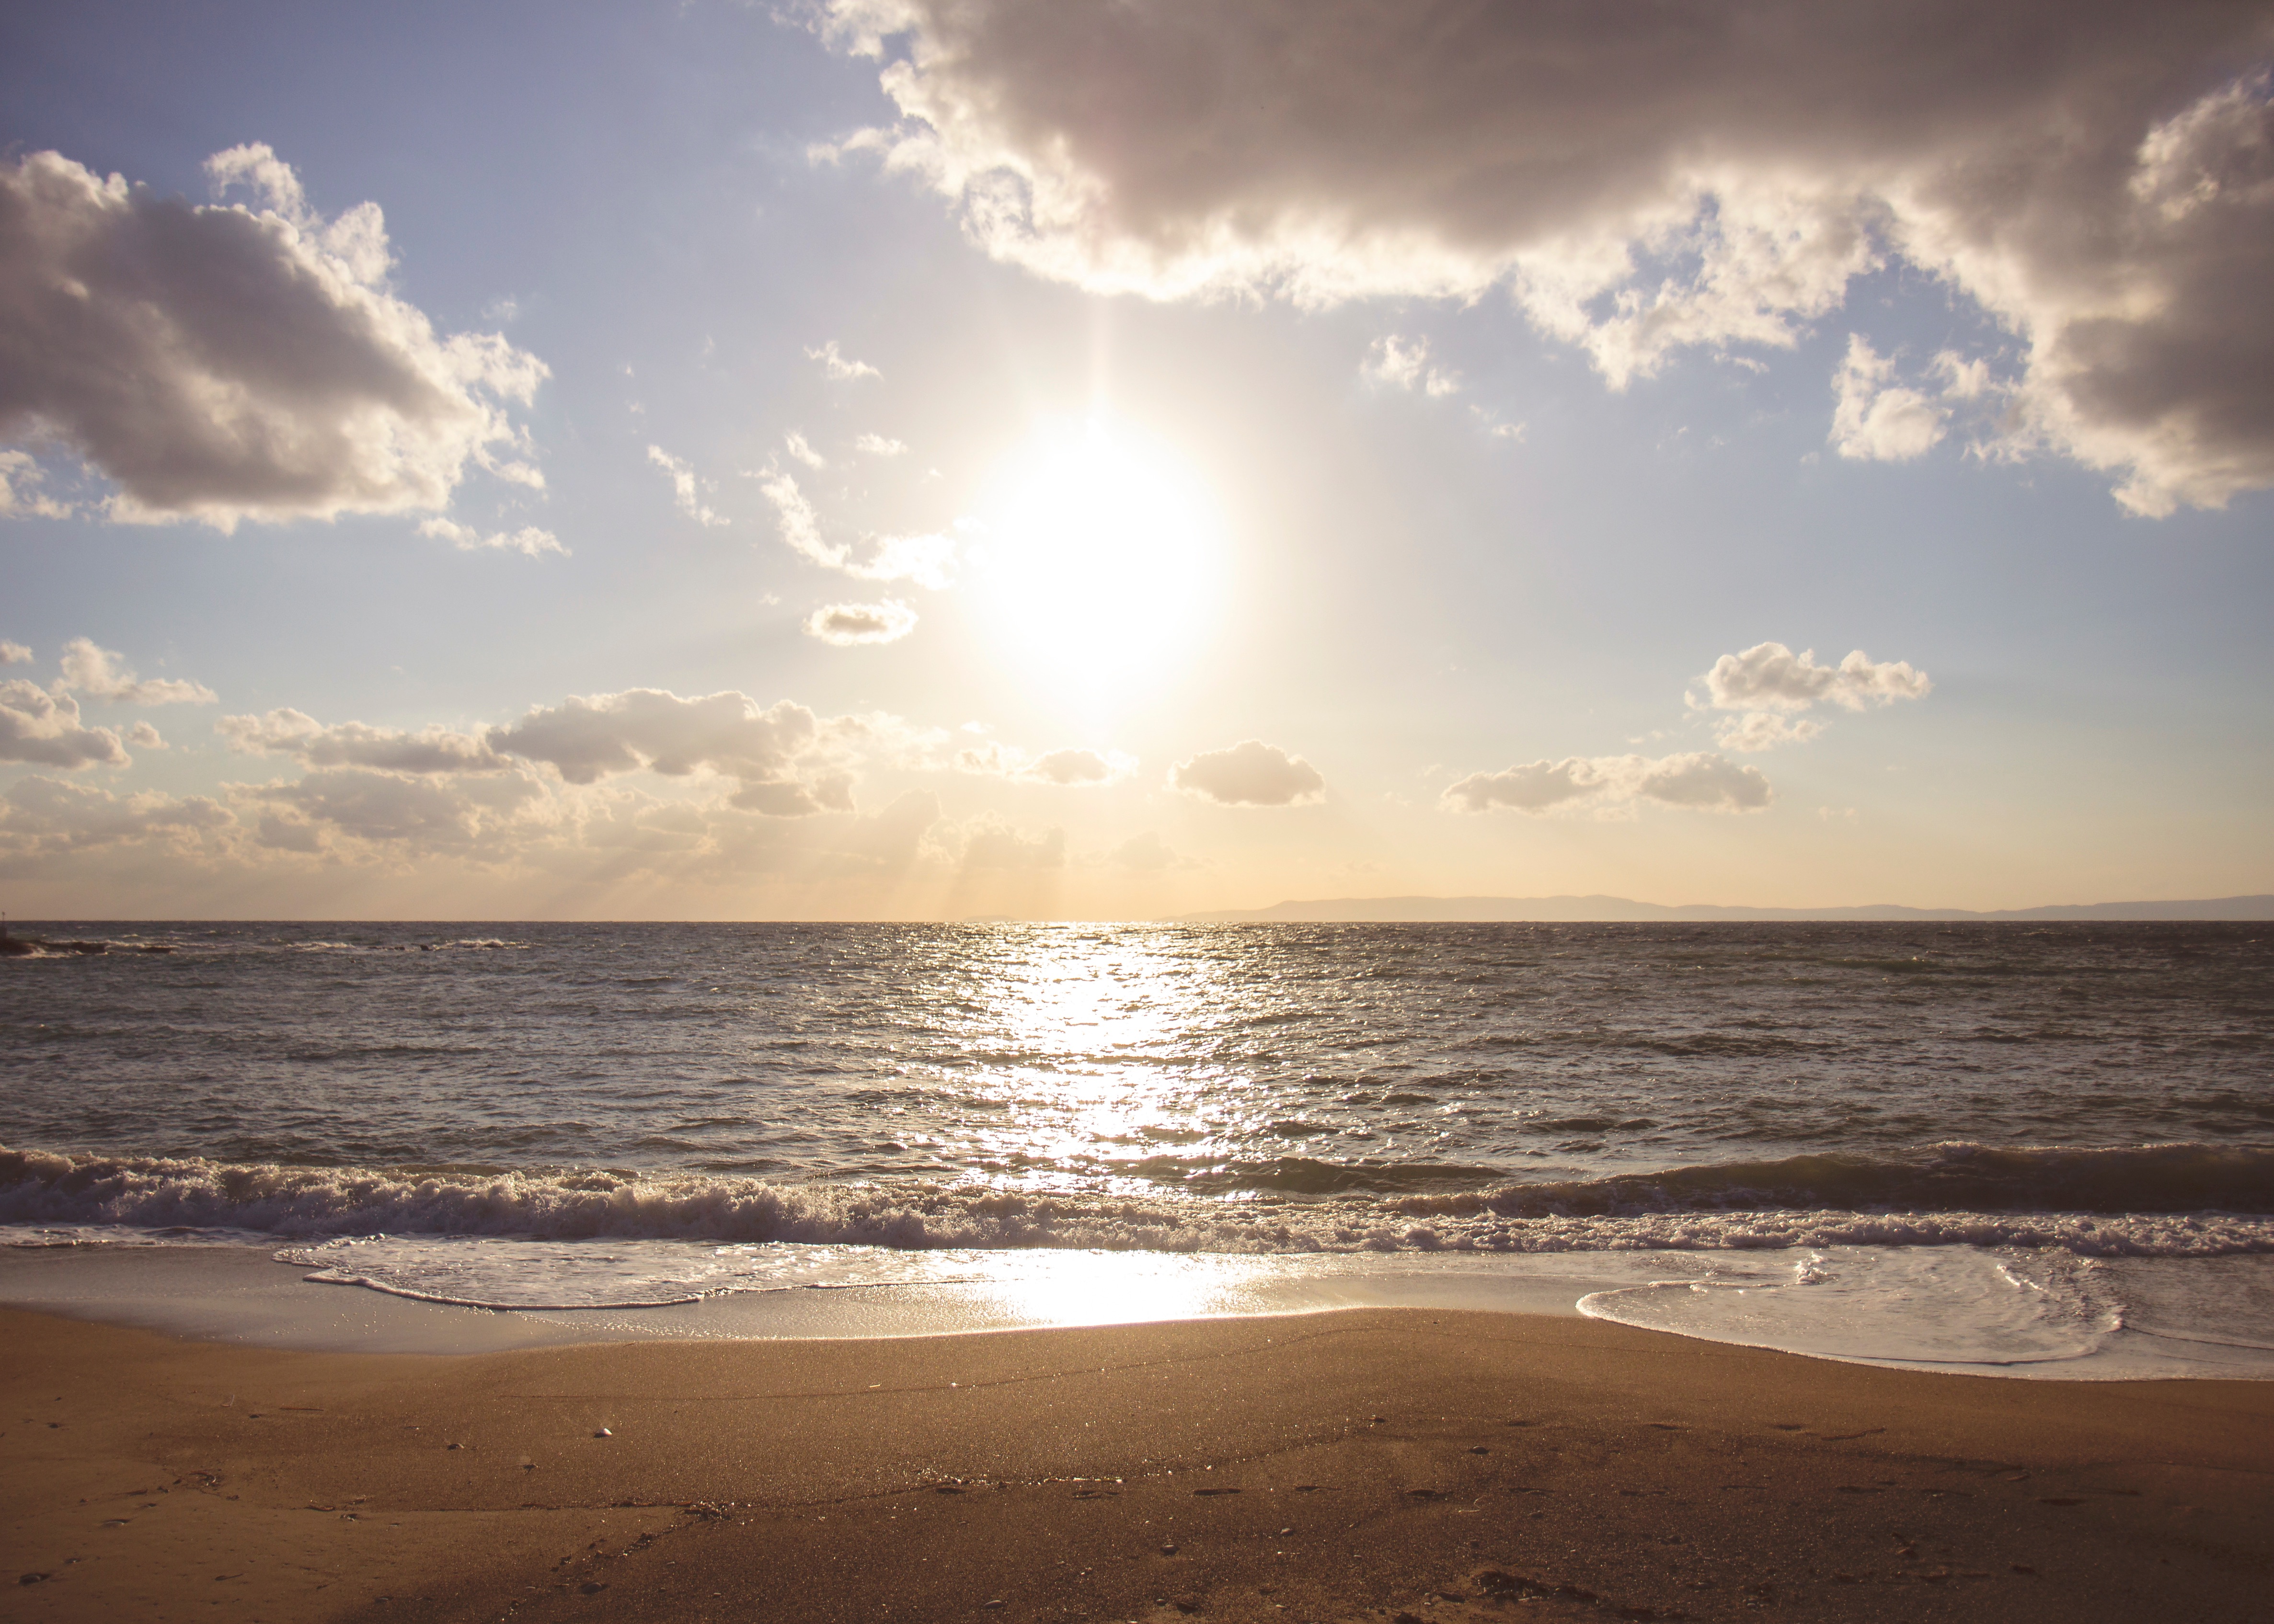
beach, sea, coast, sand, ocean, horizon, cloud, sky, sunshine, sun, sunrise, sunset, sunlight, morning, shore, wave, dawn, dusk, body of water, wind wave